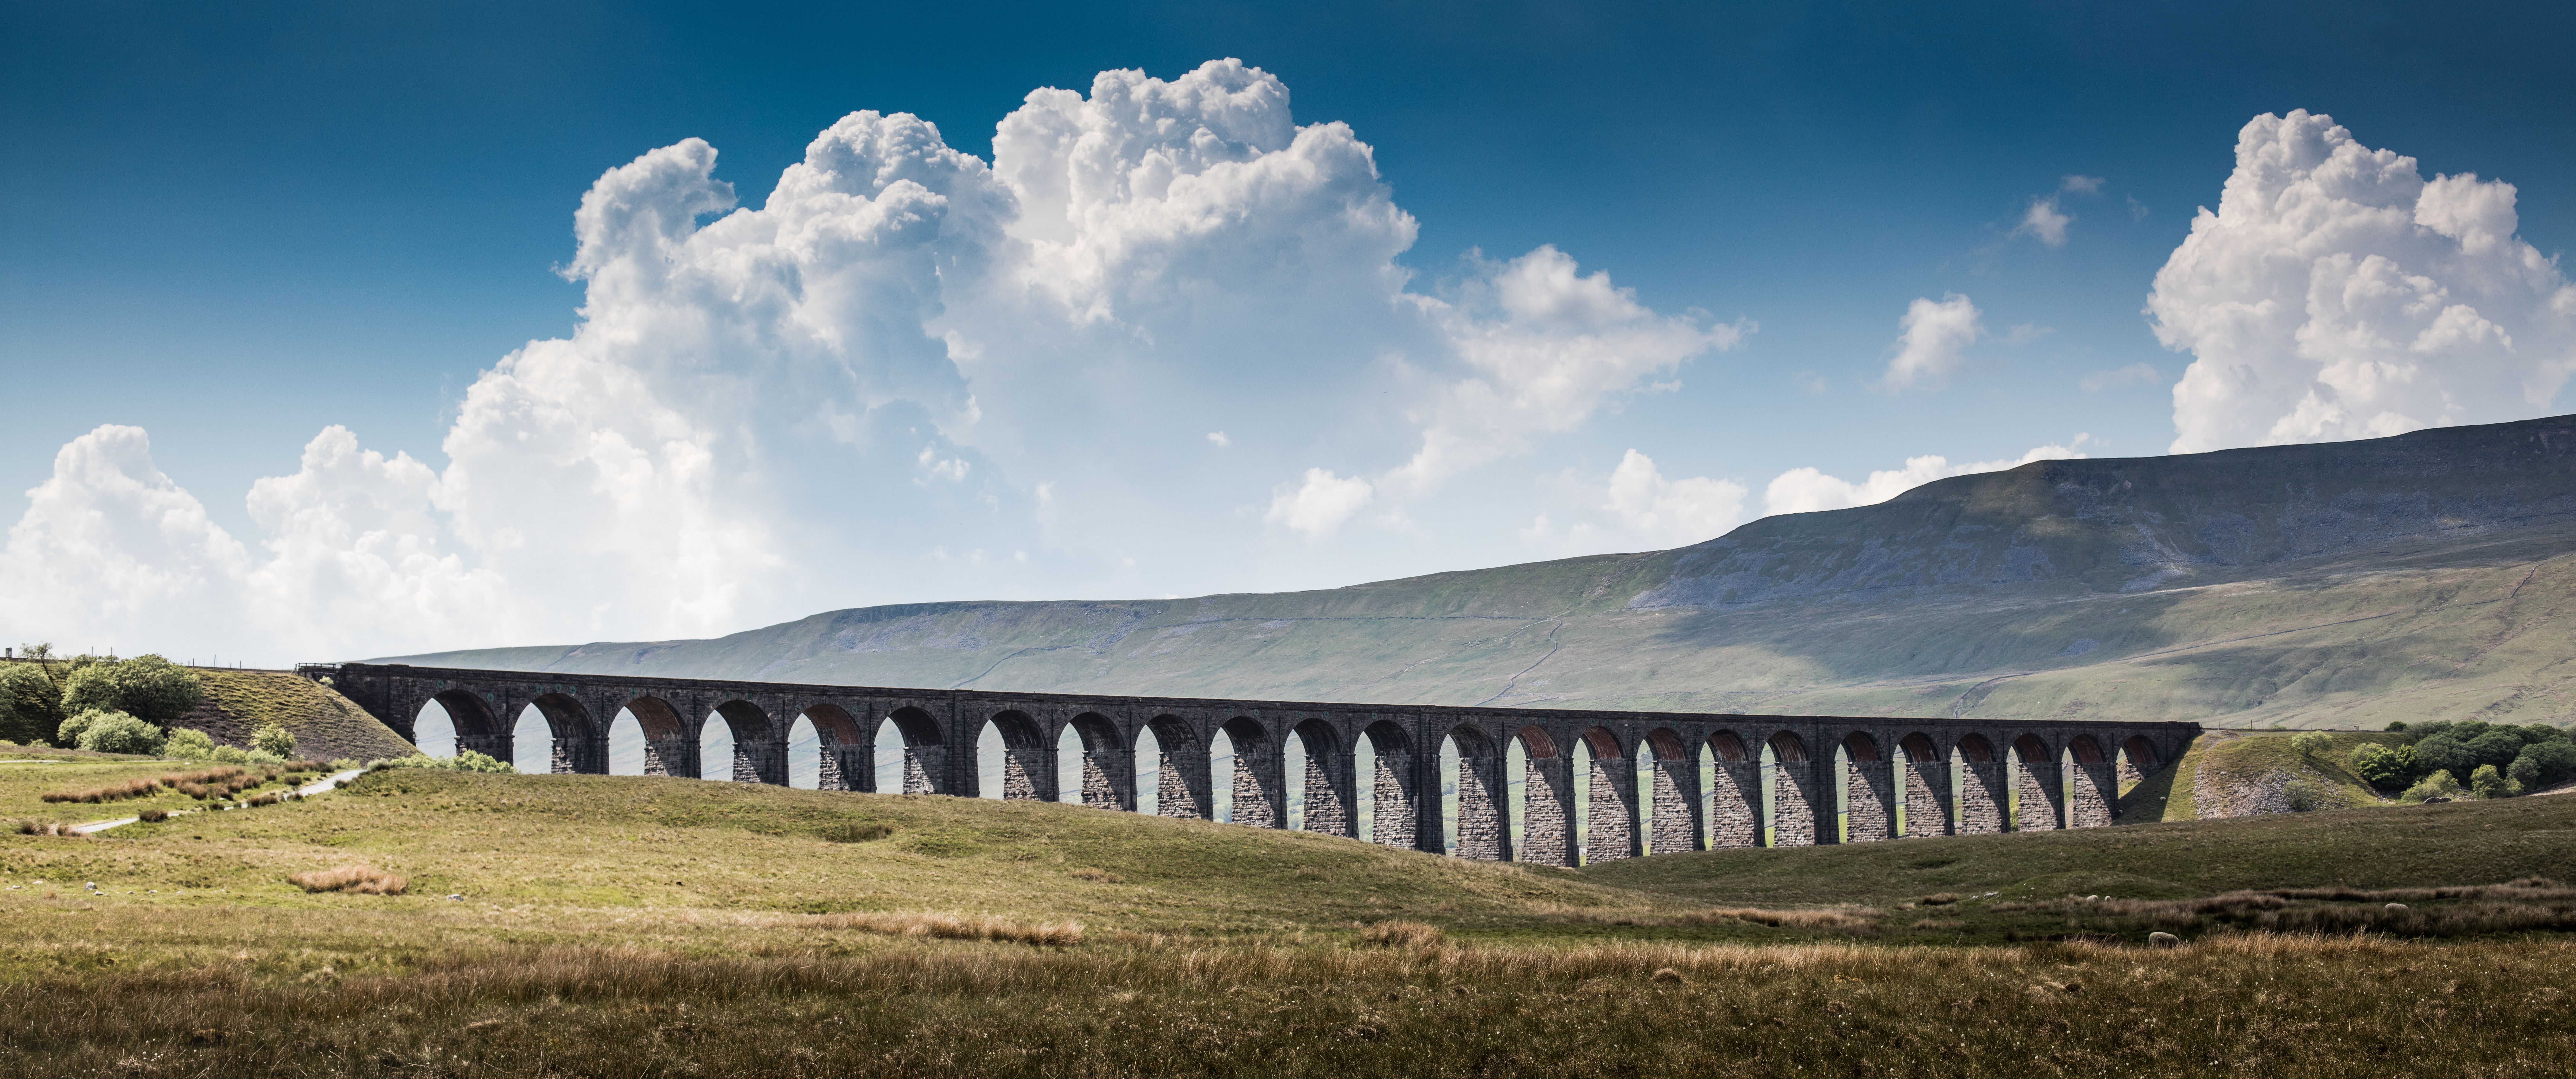
landscape, nature, horizon, mountain, cloud, architecture, sky, railway, bridge, hill, building, train, mountain range, photo, arch, scenic, reservoir, historic, ribblehead, uk, england, carlisle, yorkshire, free, cool image, arches, stock, picture, plateau, british, european, famous, hires, pp5182, michaeldbeckwith, 4k, 8k, uhd, english, viaduct, ribbleheadviaduct, settle, i, rural area, meteorological phenomenon, mountainous landforms